John de Winchester

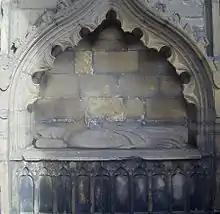

John de Winchester (died 1460) was a 15th-century English cleric who distinguished himself as an administrator and bishop in Scotland. Winchester was a student of canon law from 1418, graduating with a bachelorate in 1421.